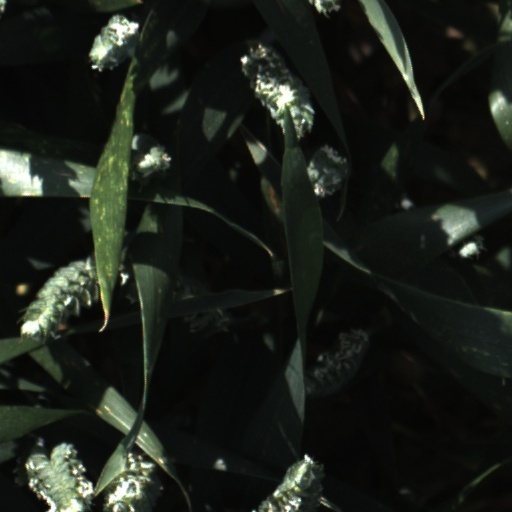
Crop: wheat